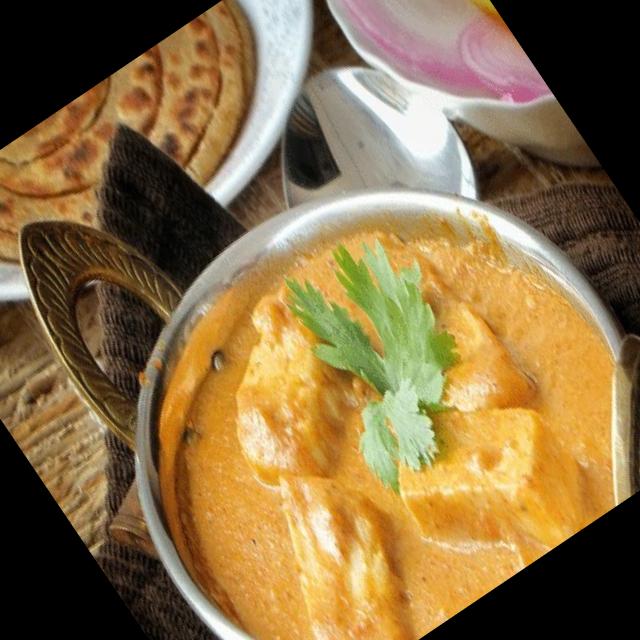
Dish: shahi_paneer